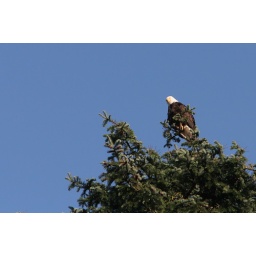
eagle taken while sitting in a chair outside kitchen door